Plandemic

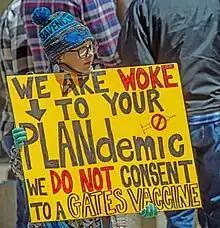
A child protesting COVID-19 vaccines with the word "plandemic" at Franklin County, Ohio

The journal "Science" also repeats some of the statements made by PolitiFact and fact-checked some of Mikovits's and Willis's other statements: